Carmelina Moscato

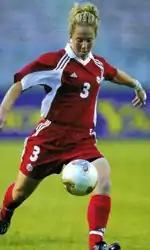

At just 16 years of age, Moscato made her Canadian U-20 national team debut on February 6, 2001, during a 3–2 defeat against Finland at the Adidas Cup in Houston, Texas. She represented Canada during the country's hosting of the 2002 FIFA U-19 Women's World Championship, playing all six matches and helping Canada reach the final before losing to the United States.